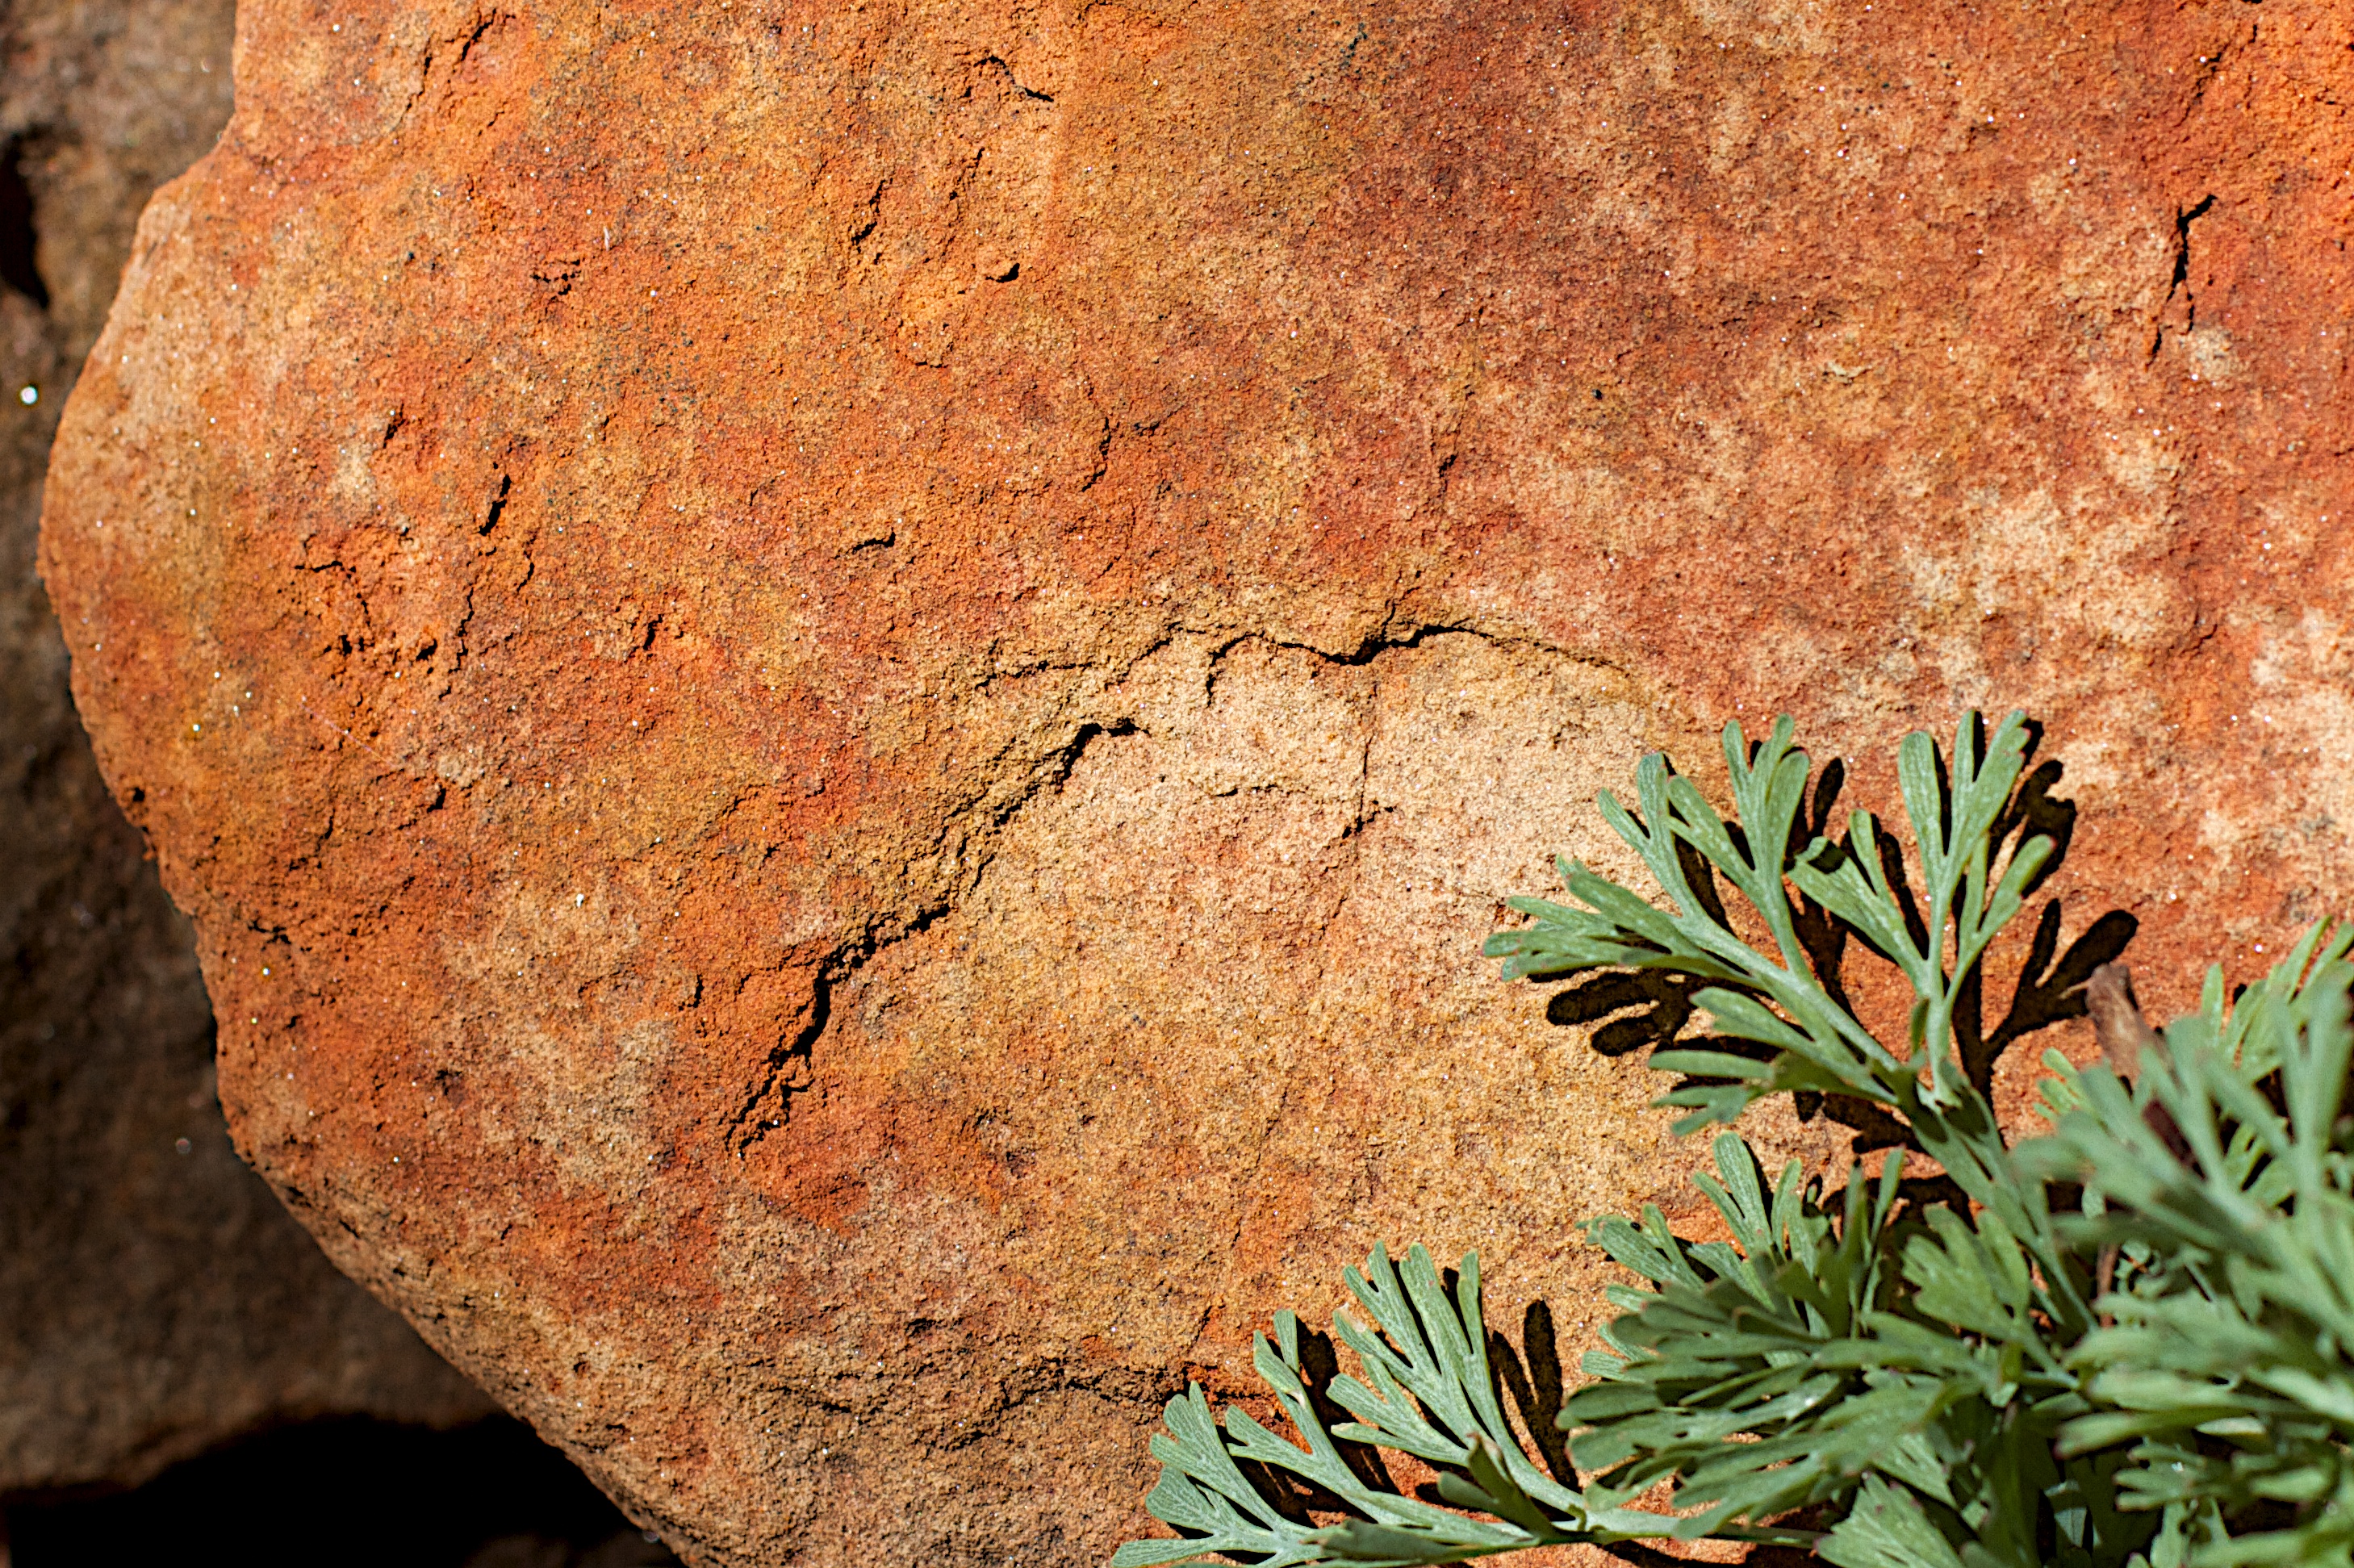
tree, rock, branch, plant, wood, texture, leaf, flower, trunk, autumn, soil, botany, flora, fauna, material, geology, grass family, woody plant